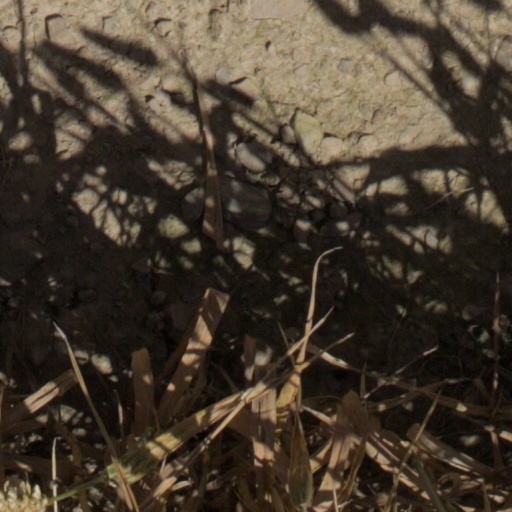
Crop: wheat